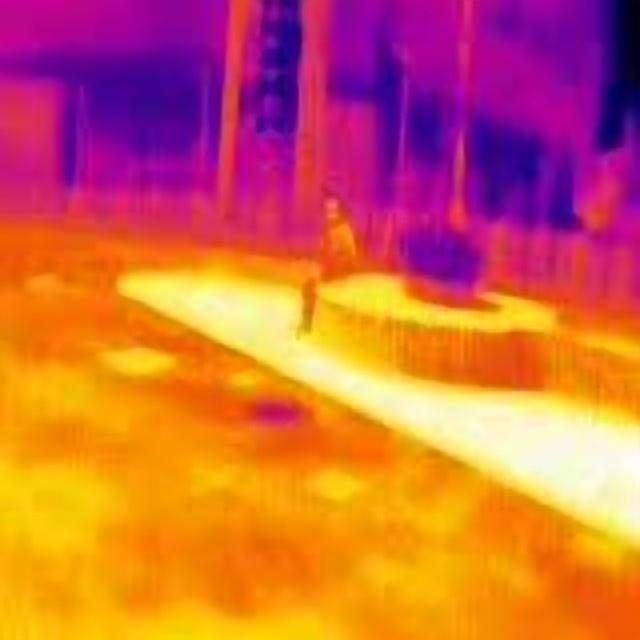
Detected objects:
label: person